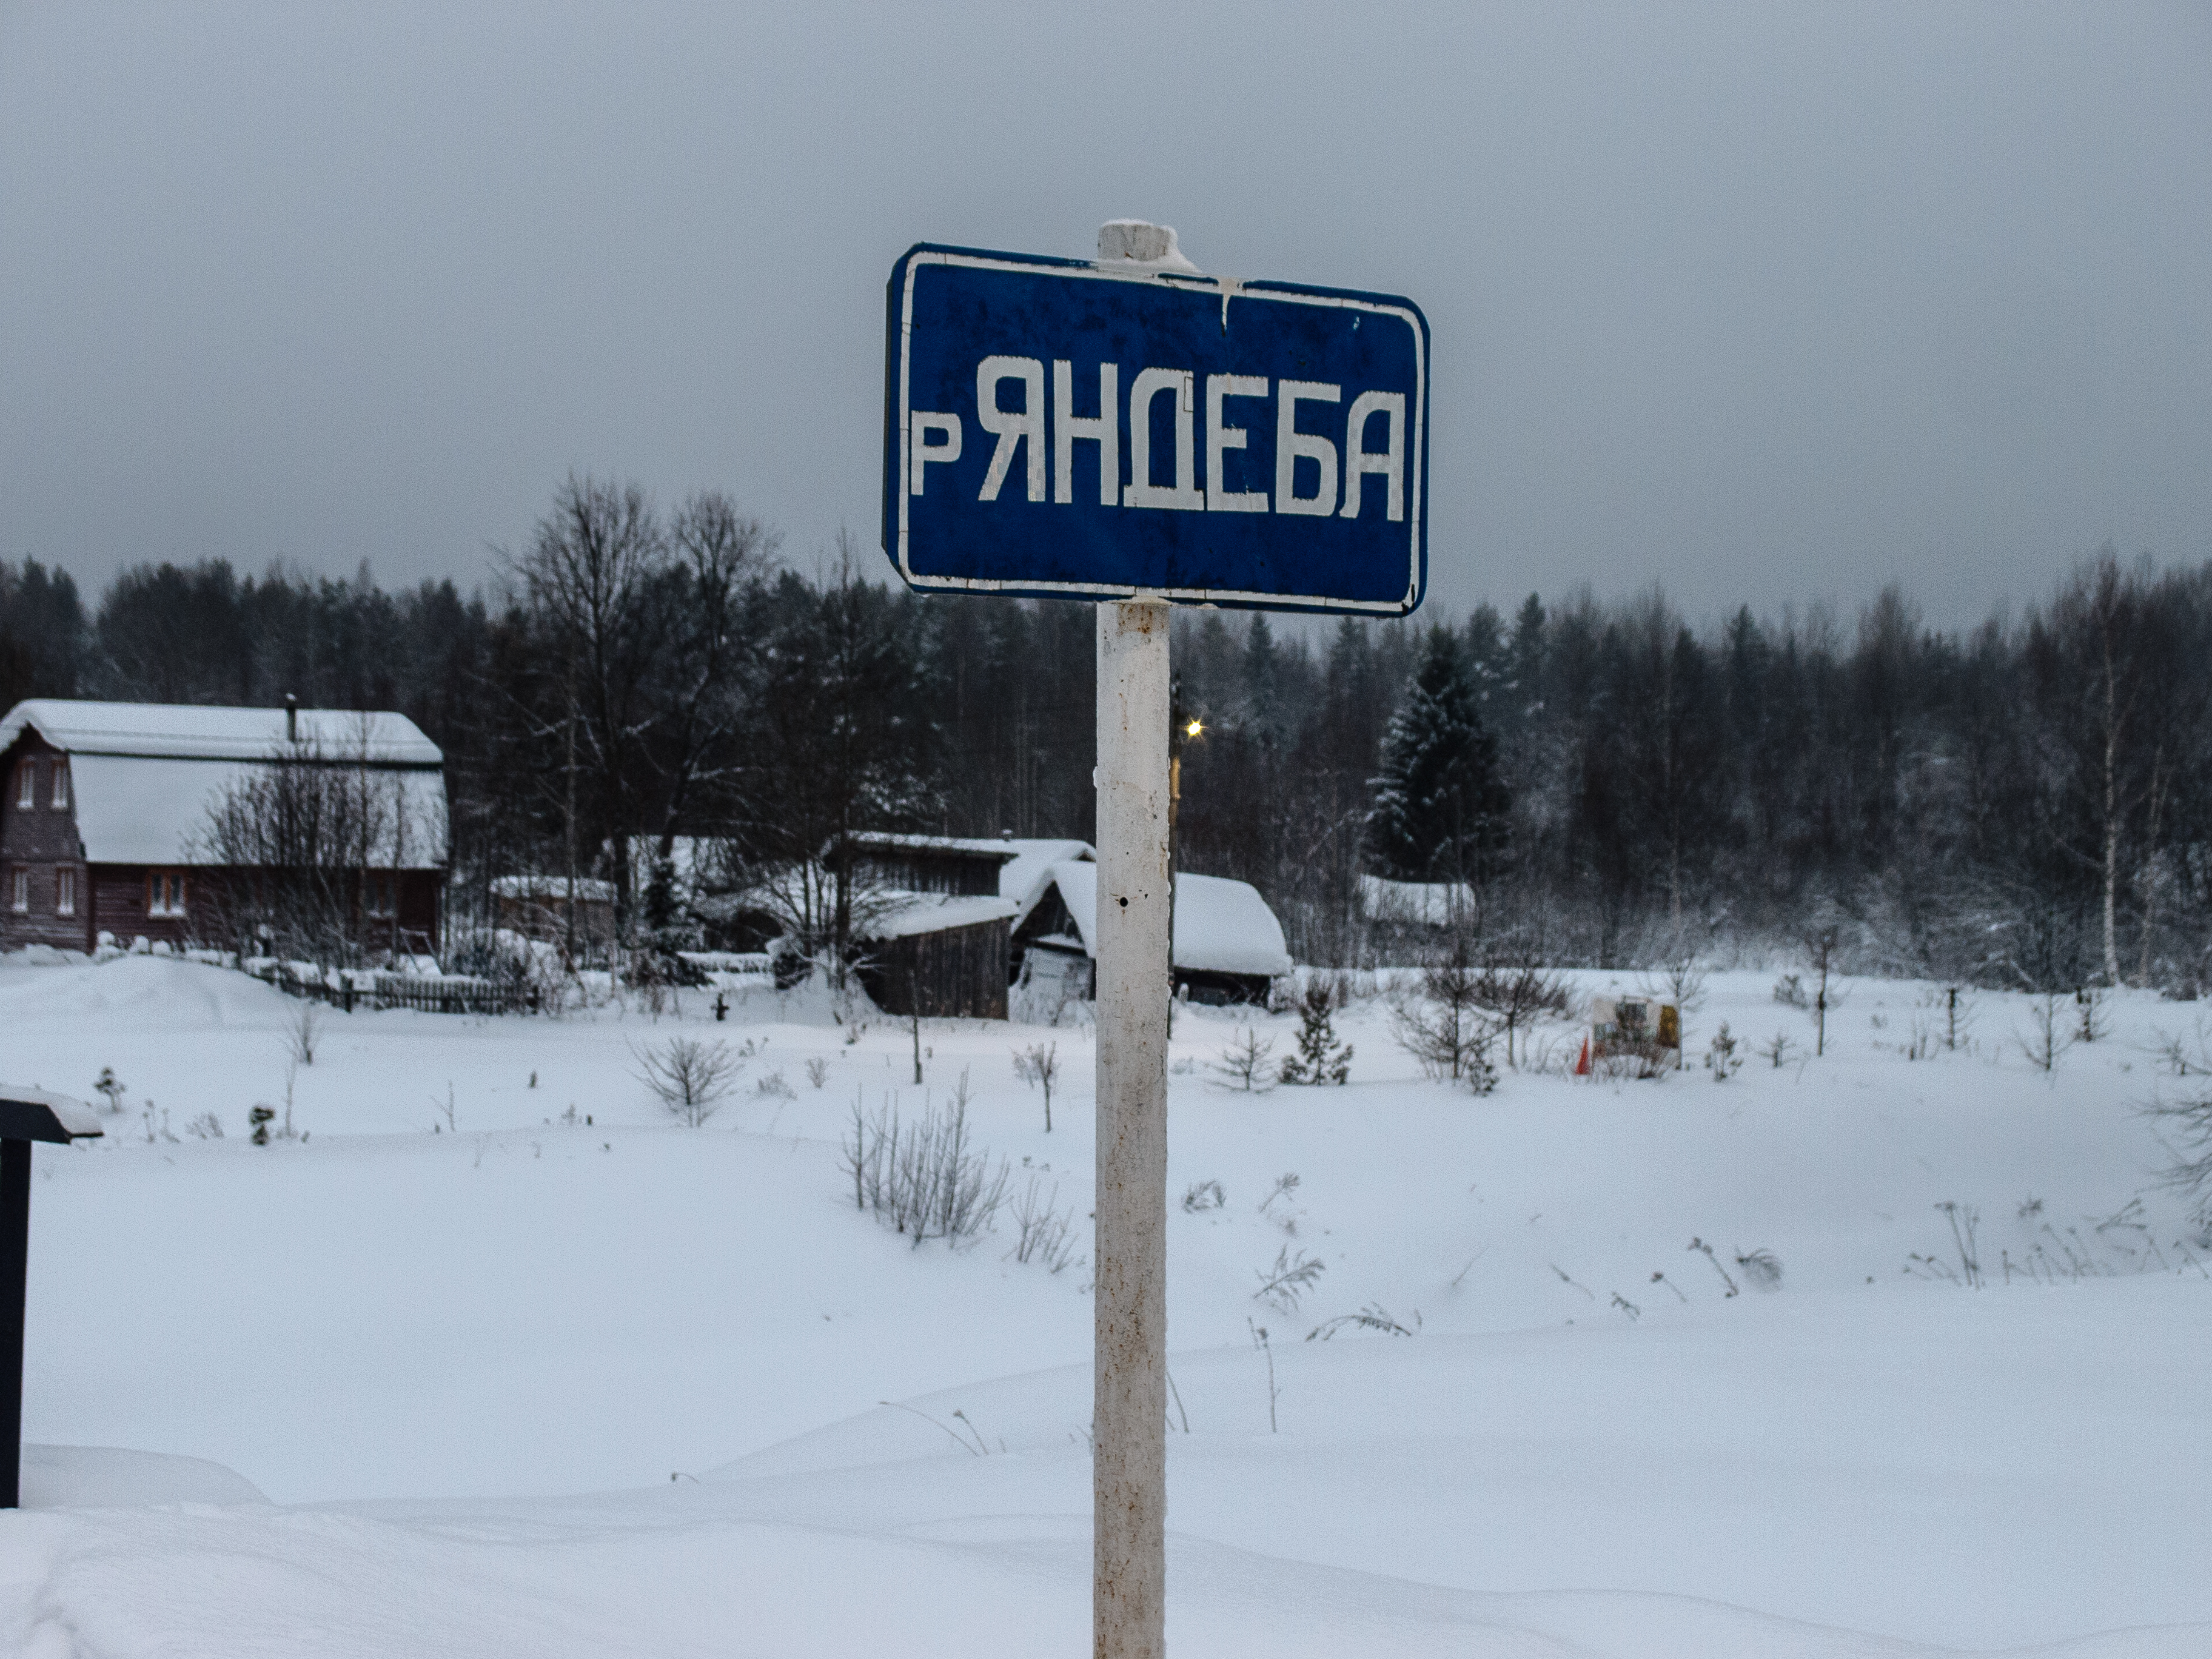
images, sky, snow, branch, tree, motor vehicle, plant, freezing, gas, landscape, font, road, winter, street sign, signage, event, vehicle, public utility, sign, natural landscape, pole, parking, slope, frost, precipitation, city, transport, suburb